Leonard C. Brostrom

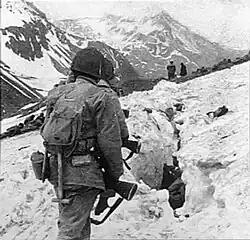
7th Infantry Division troops negotiate snow and ice during the battle on Attu in May 1943.

Brostrom first saw combat in the amphibious assault on Attu Island's "red beach", which was the westernmost Japanese entrenchment in the Aleutian islands chain. He landed with his company on May 11, 1943, spearheaded by the 17th Infantry, and fought an intense battle over the tundra against strong Japanese resistance.